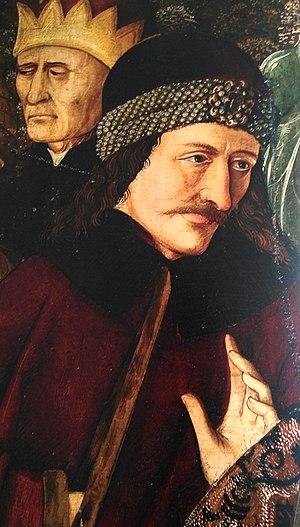
Le voïvode Vlad III Basarab, surnommé « l'Empaleur », né entre 1431 et 1436 probablement à Târgoviște en Valachie et mort en décembre 1476 près de Bucarest, est prince de Valachie en 1448, puis de 1456 à 1462 et en 1476.